BAHNA

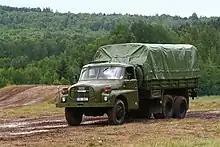
Tatra 148 vehicle presentation

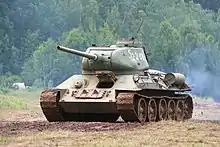
tank presentation

BAHNA is a regular no-fee public presentation of the Army of the Czech Republic in military training ground "Zadní Bahna" near Strašice in Plzeň Region, the Czech Republic. Its purpose is to promote the armed forces, to show military technology and to remember the military traditions and historical operations. The name is uppercased to distinguish the event from the location.